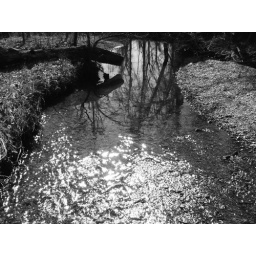
The sun reflections off the water were spectacular!!! They look especially cool in black and white!!!